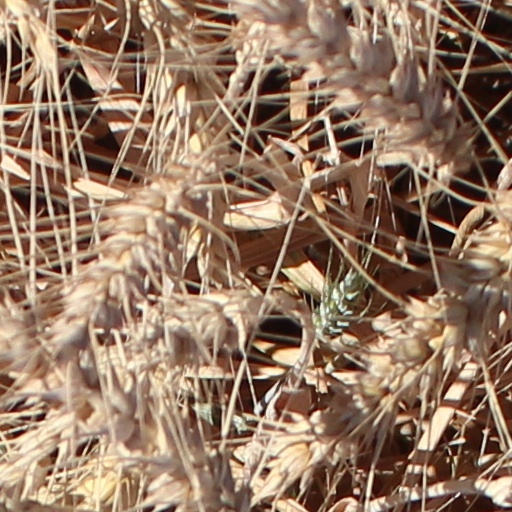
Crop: wheat